Robert Lester (American football)

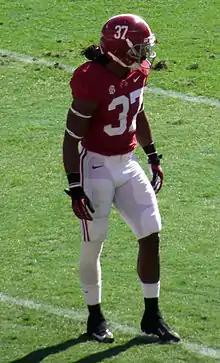
Lester with Alabama in 2012

Robert Lester (born April 30, 1988) is an American former professional football player who was a safety for the Carolina Panthers of the National Football League (NFL). He played his college football for the Alabama Crimson Tide, and signed as an undrafted free agent with the Panthers in 2013.